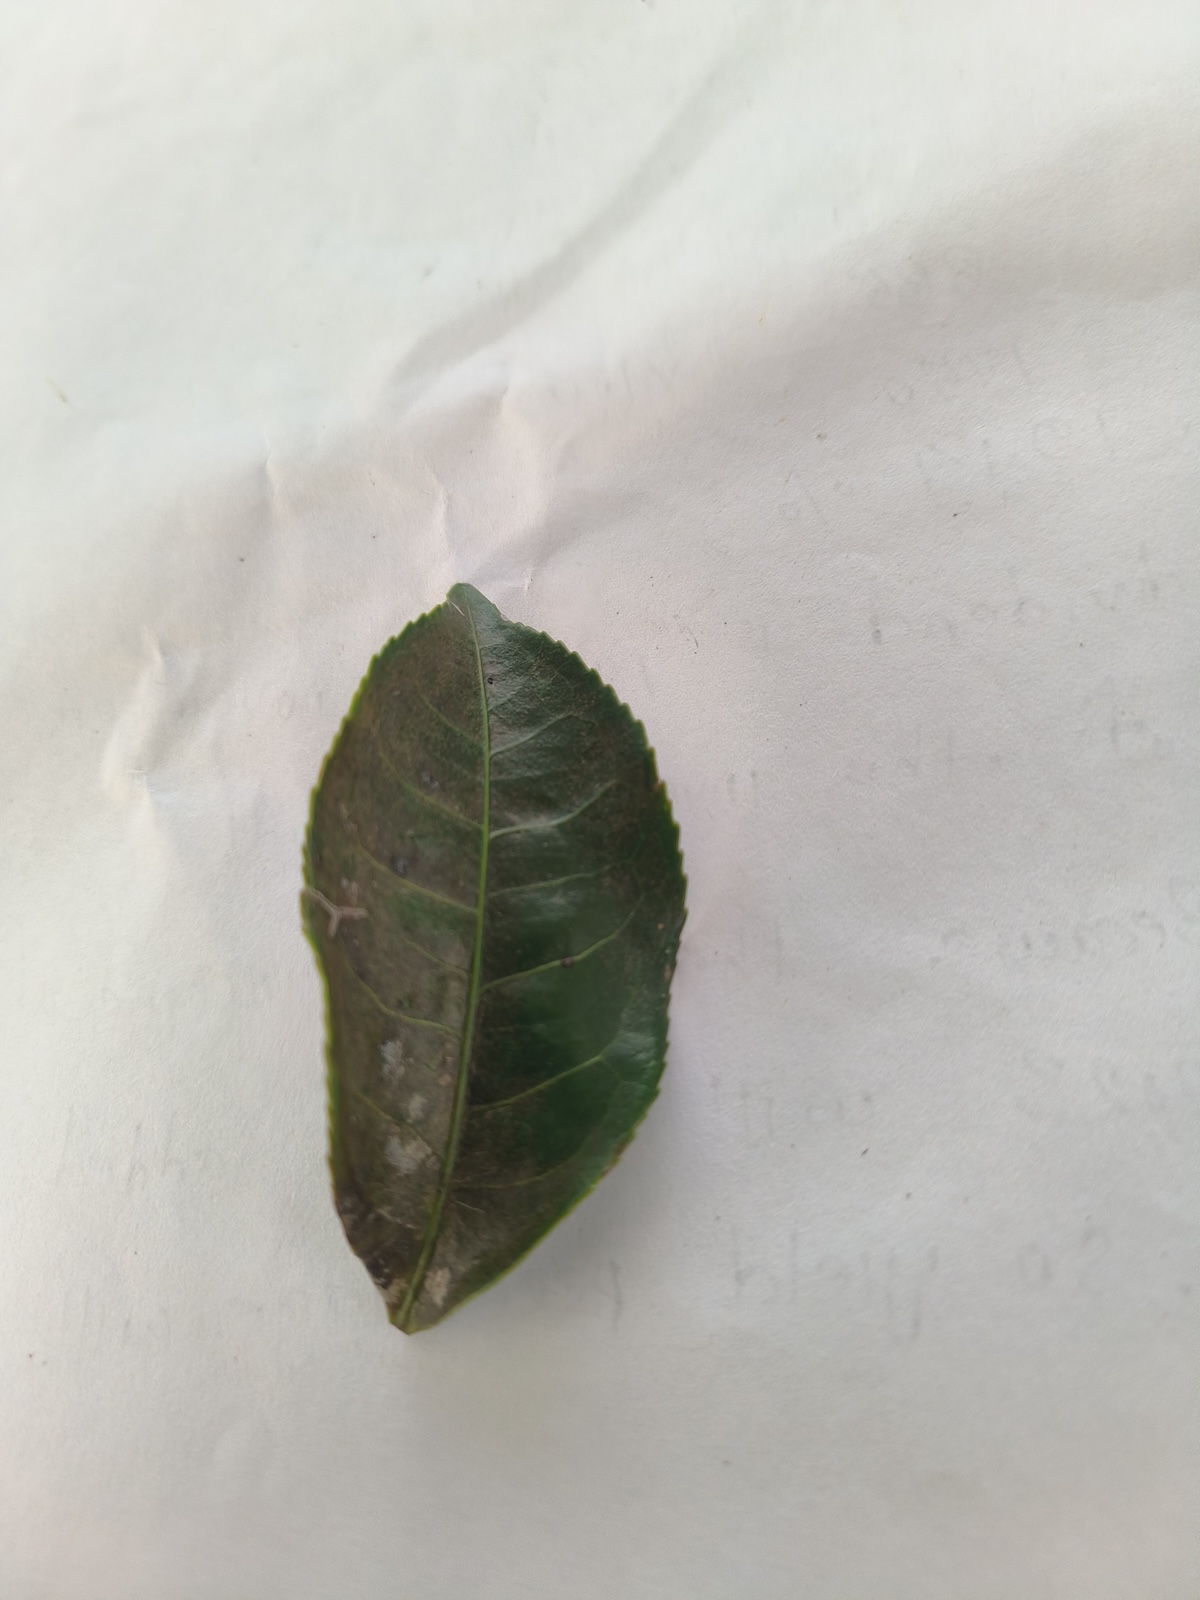
Label: Red spider